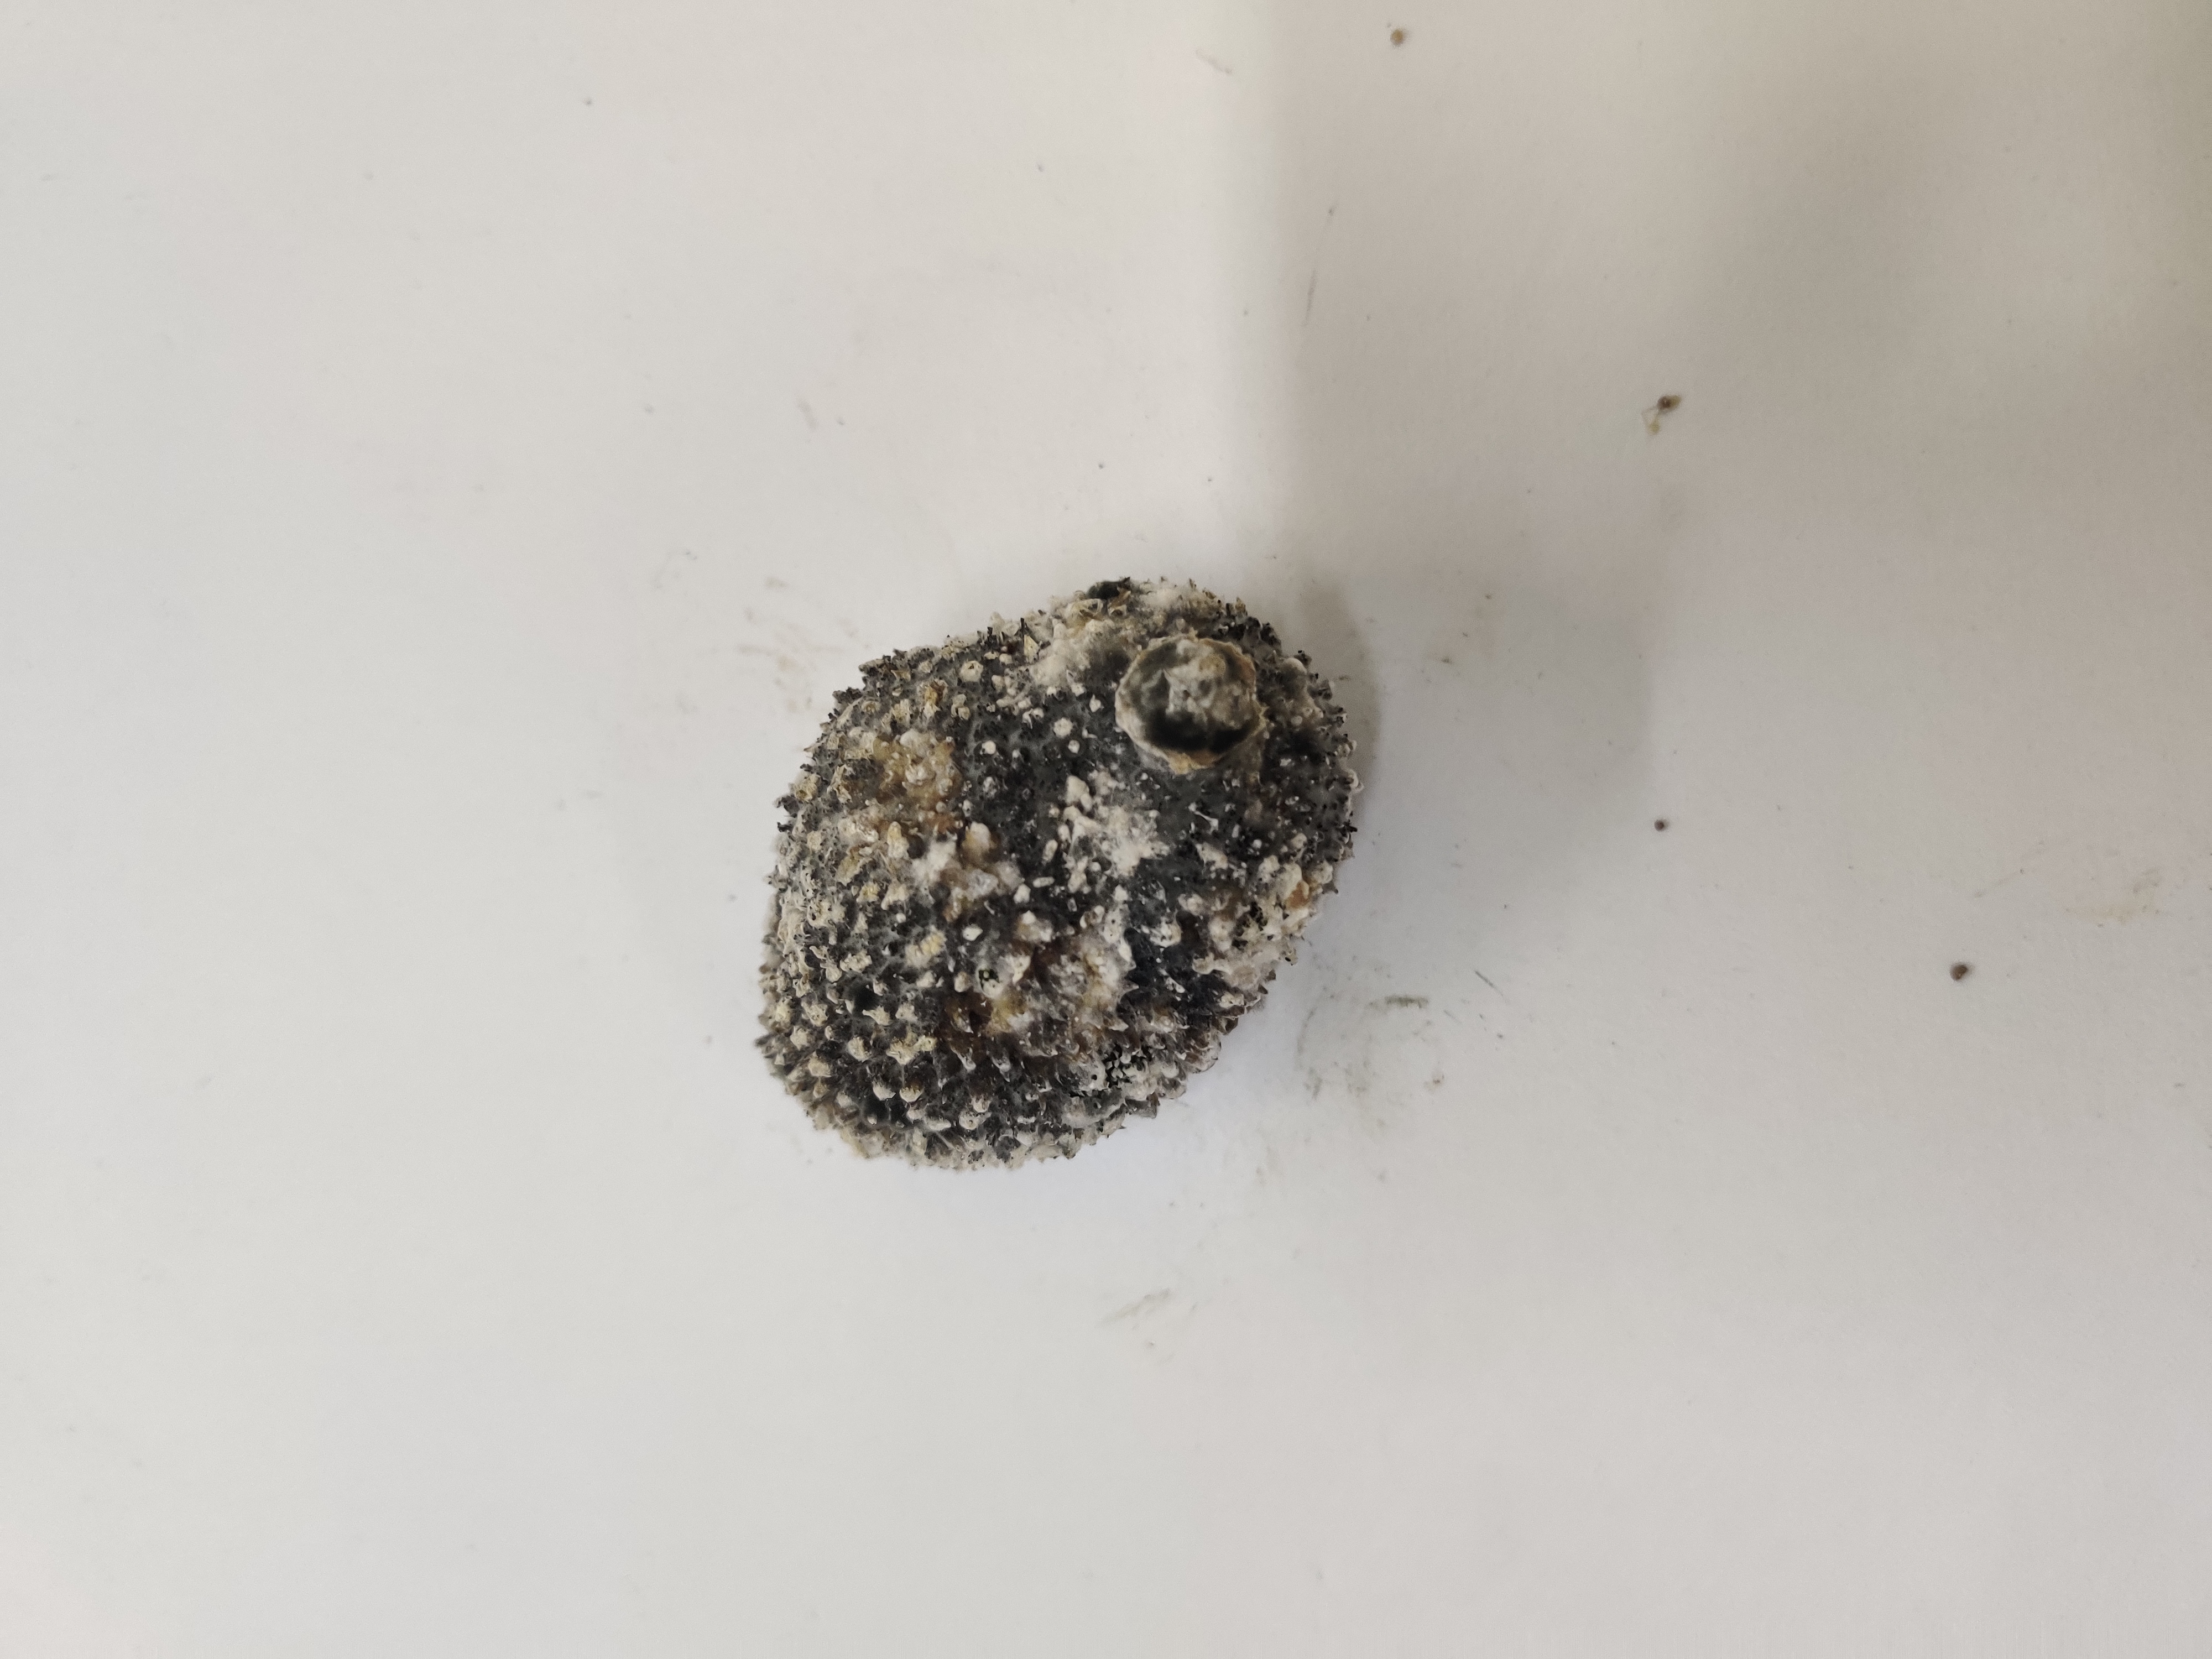
Crop: Spiny Gourd
Condition: Damaged